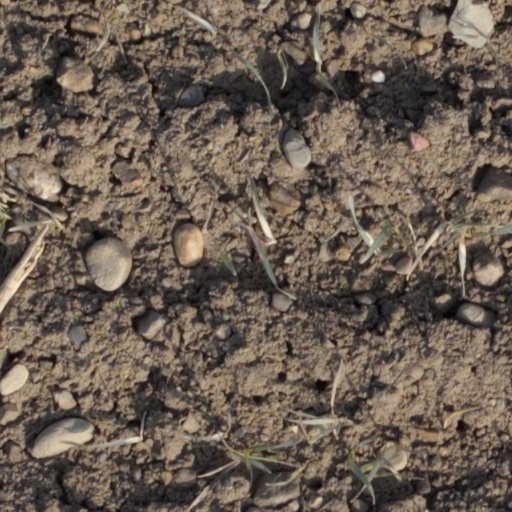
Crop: wheat